James Hill (Conservative politician)

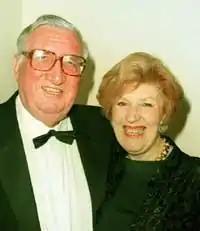
Sir James along with his wife, Lady Susan Hill

Sir Stanley James Allen Hill (21 December 1926 – 16 February 1999) was a British Conservative Party politician.